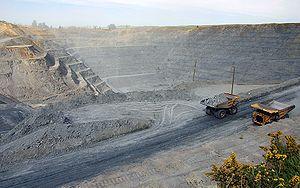
La mine de Macraes est une mine à ciel ouvert et souterraine d'or située dans la région d'Otago en Nouvelle-Zélande.